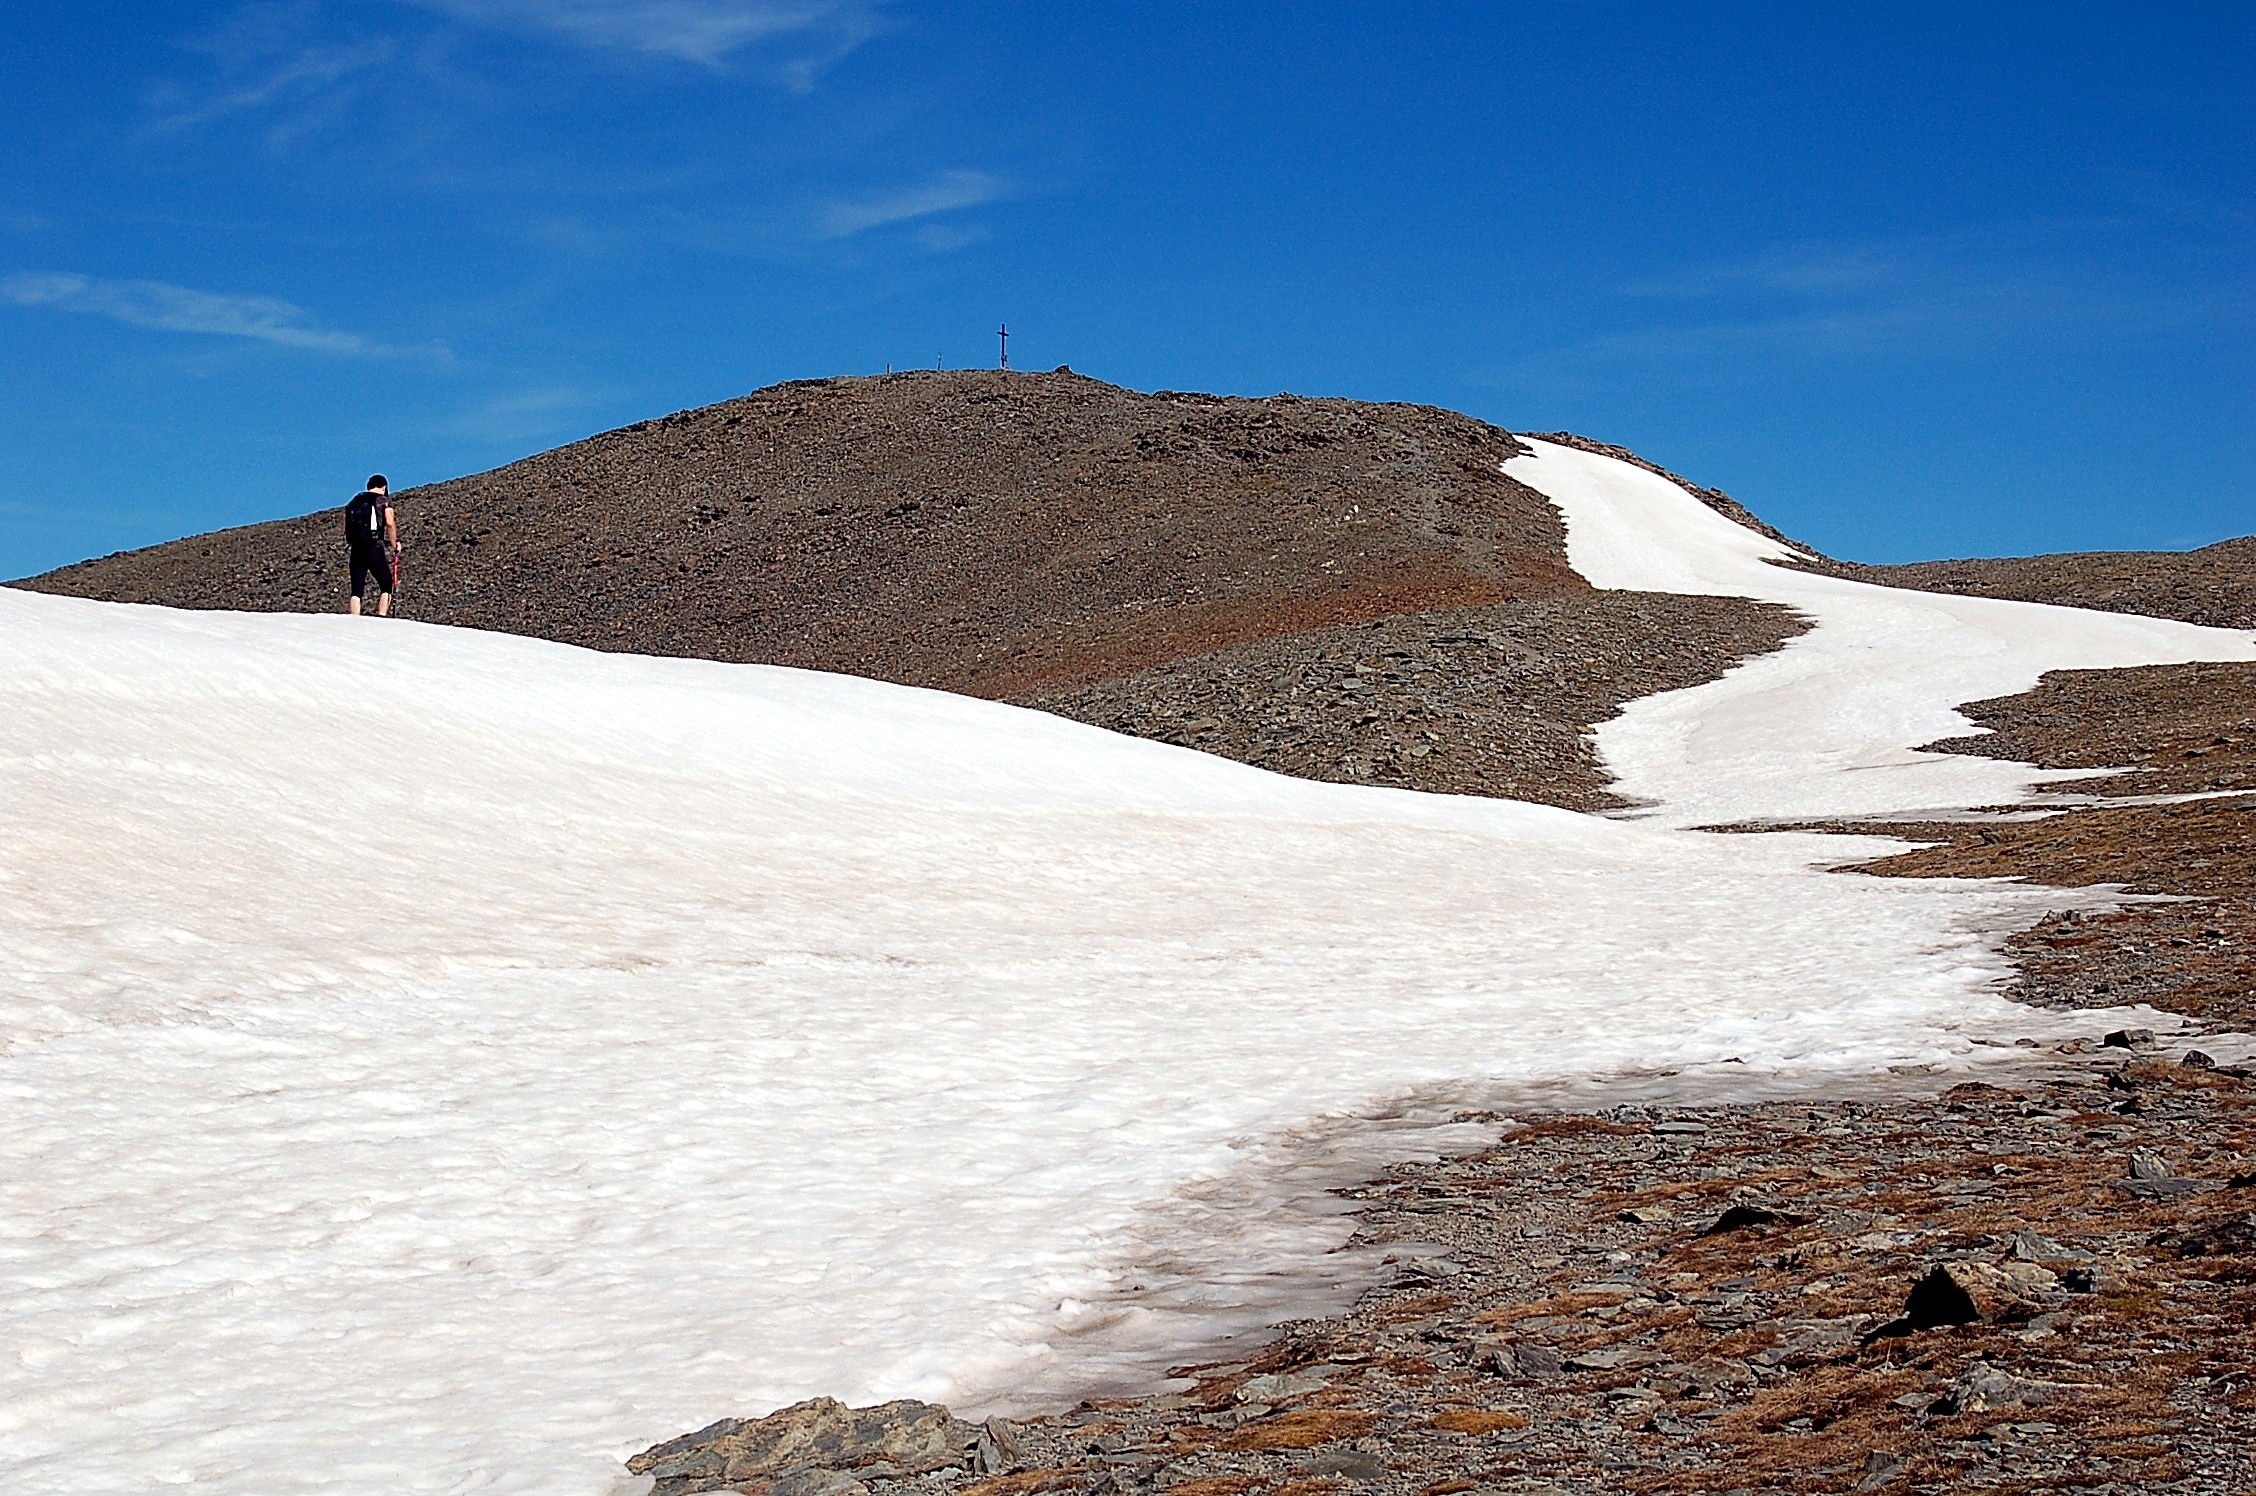
landscape, sea, coast, nature, sand, rock, wilderness, walking, mountain, snow, winter, hiking, hill, lake, mountain range, skiing, terrain, ridge, summit, mountaineering, geology, mountains, ski, plateau, fell, top, loch, high mountains, landform, treking, puigmal, natural environment, geographical feature, mountainous landforms